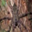
Label: spider